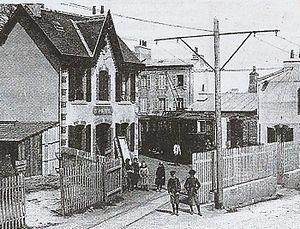
La gare du tramway de Saint-Pierre-Quilbignon en 1915 (ligne Brest-Le Conquet)
Saint-Pierre-Quilbignon est une ancienne commune du Finistère, située à l'ouest de Brest, et fusionnée avec cette dernière le 28 avril 1945. Il s'agit désormais d'un quartier de Brest situé à l'ouest de la ville.